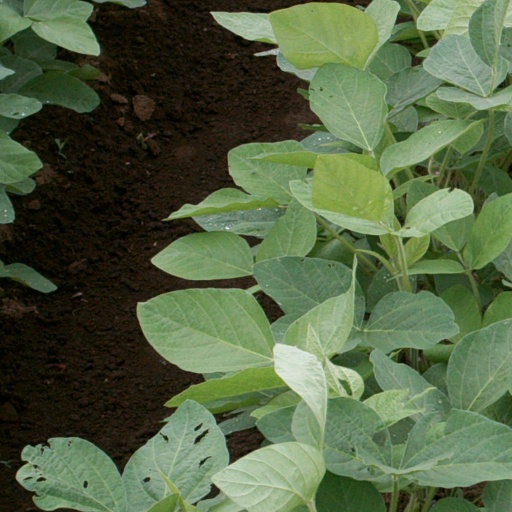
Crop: soybean